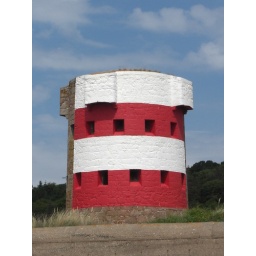
Red and white painted loop tower in Jersey on Ouaisne (pronouced Waynay) beach